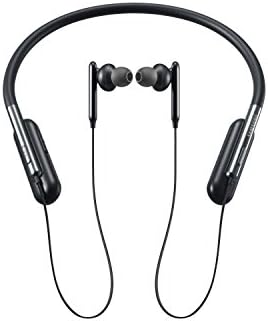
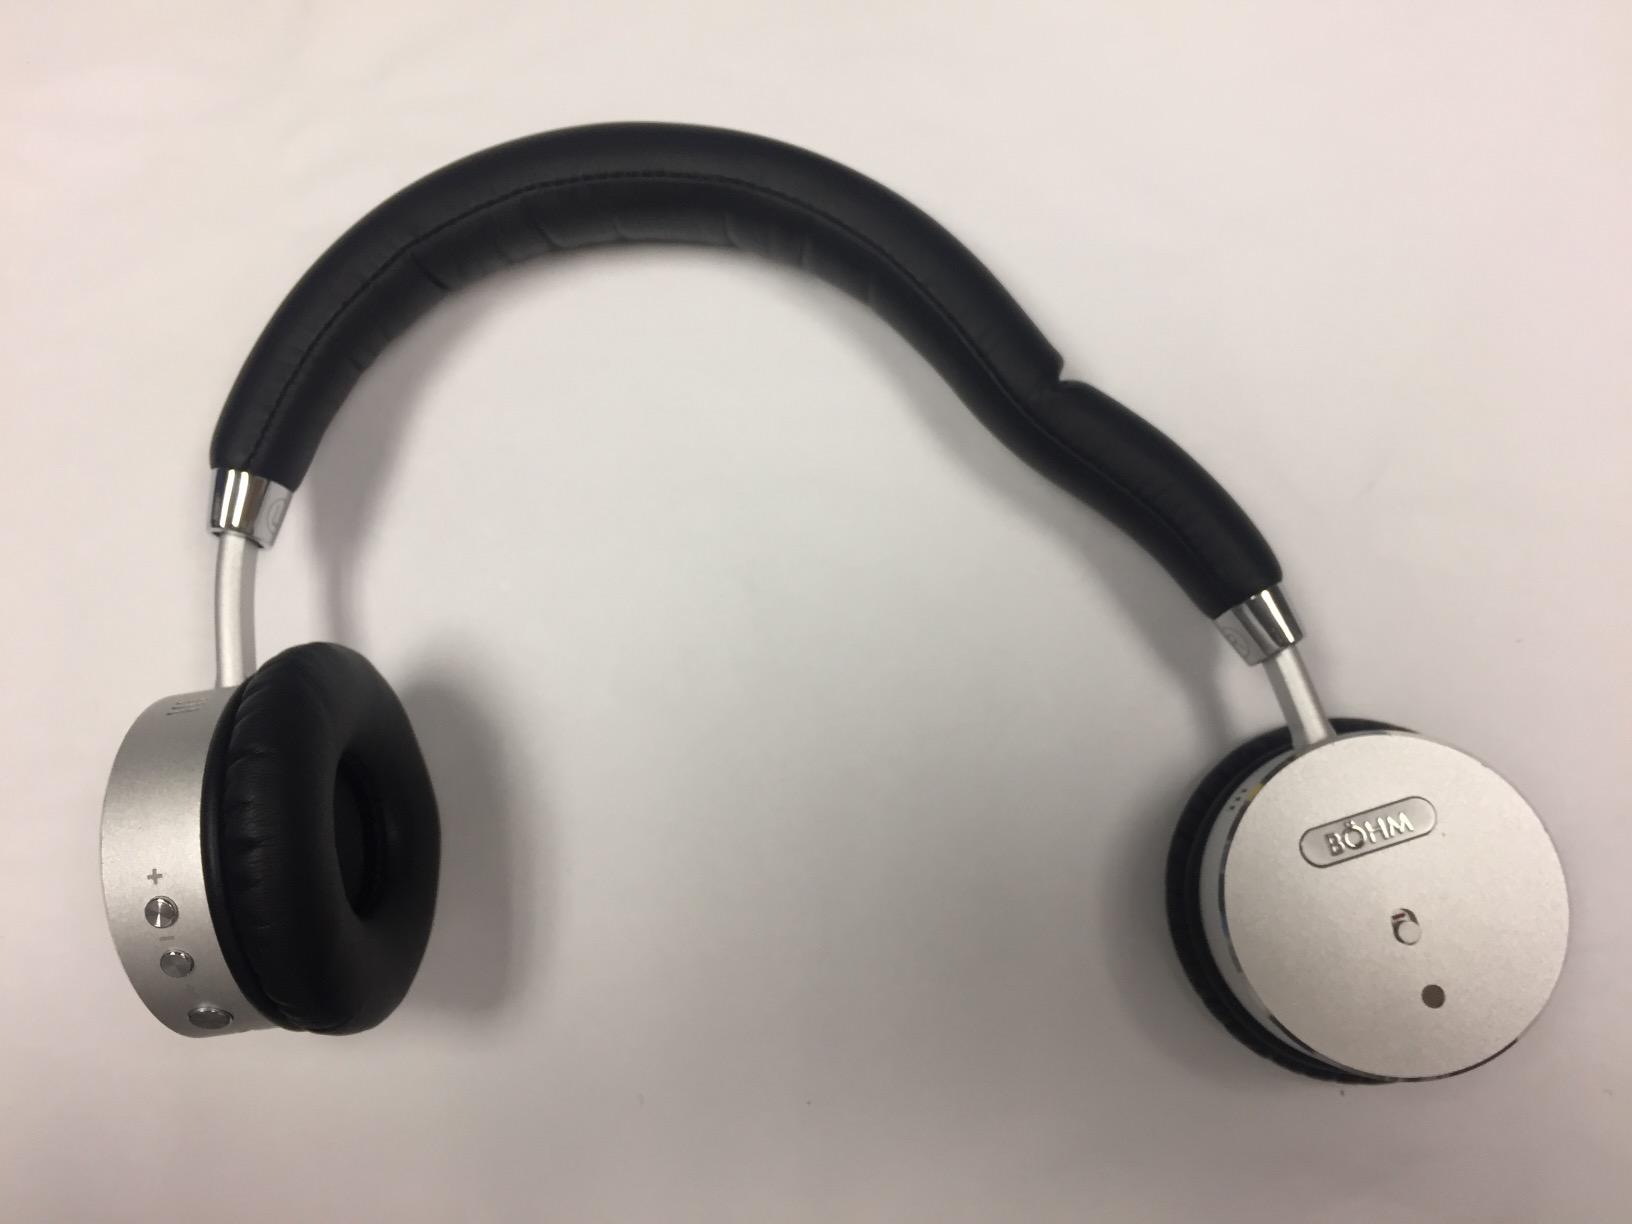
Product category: headphones
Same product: no